Lee Chang-dong

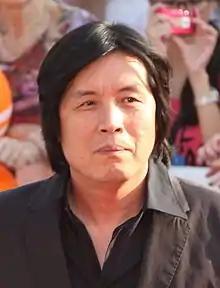
Lee Chang-dong at 2010 Karlovy Vary International Film Festival

Lee Chang-dong (born July 4, 1954) is a South Korean film director, screenwriter, and novelist. He has directed six feature films: "Green Fish" (1997), "Peppermint Candy" (1999), "Oasis" (2002), "Secret Sunshine" (2007), "Poetry" (2010), and "Burning" (2018). "Burning" became the first Korean film to make it to the 91st Academy Awards' final nine-film shortlist for Best Foreign Language Film. "Burning" also won the Fipresci International Critics' Prize at the 71st Cannes Film Festival, Best Foreign Language Film in Los Angeles Film Critics Association, and Best Foreign Language Film in Toronto Film Critics Association.